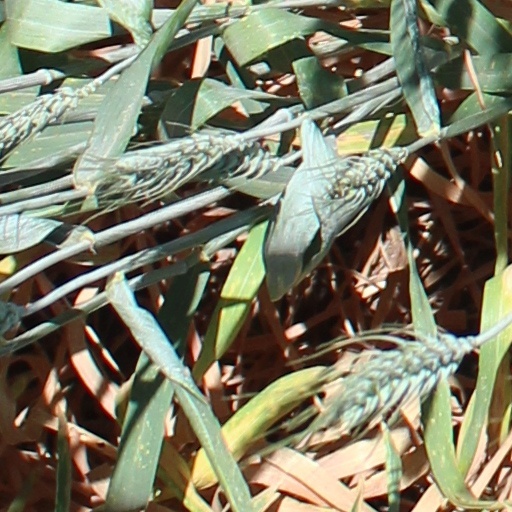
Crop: wheat